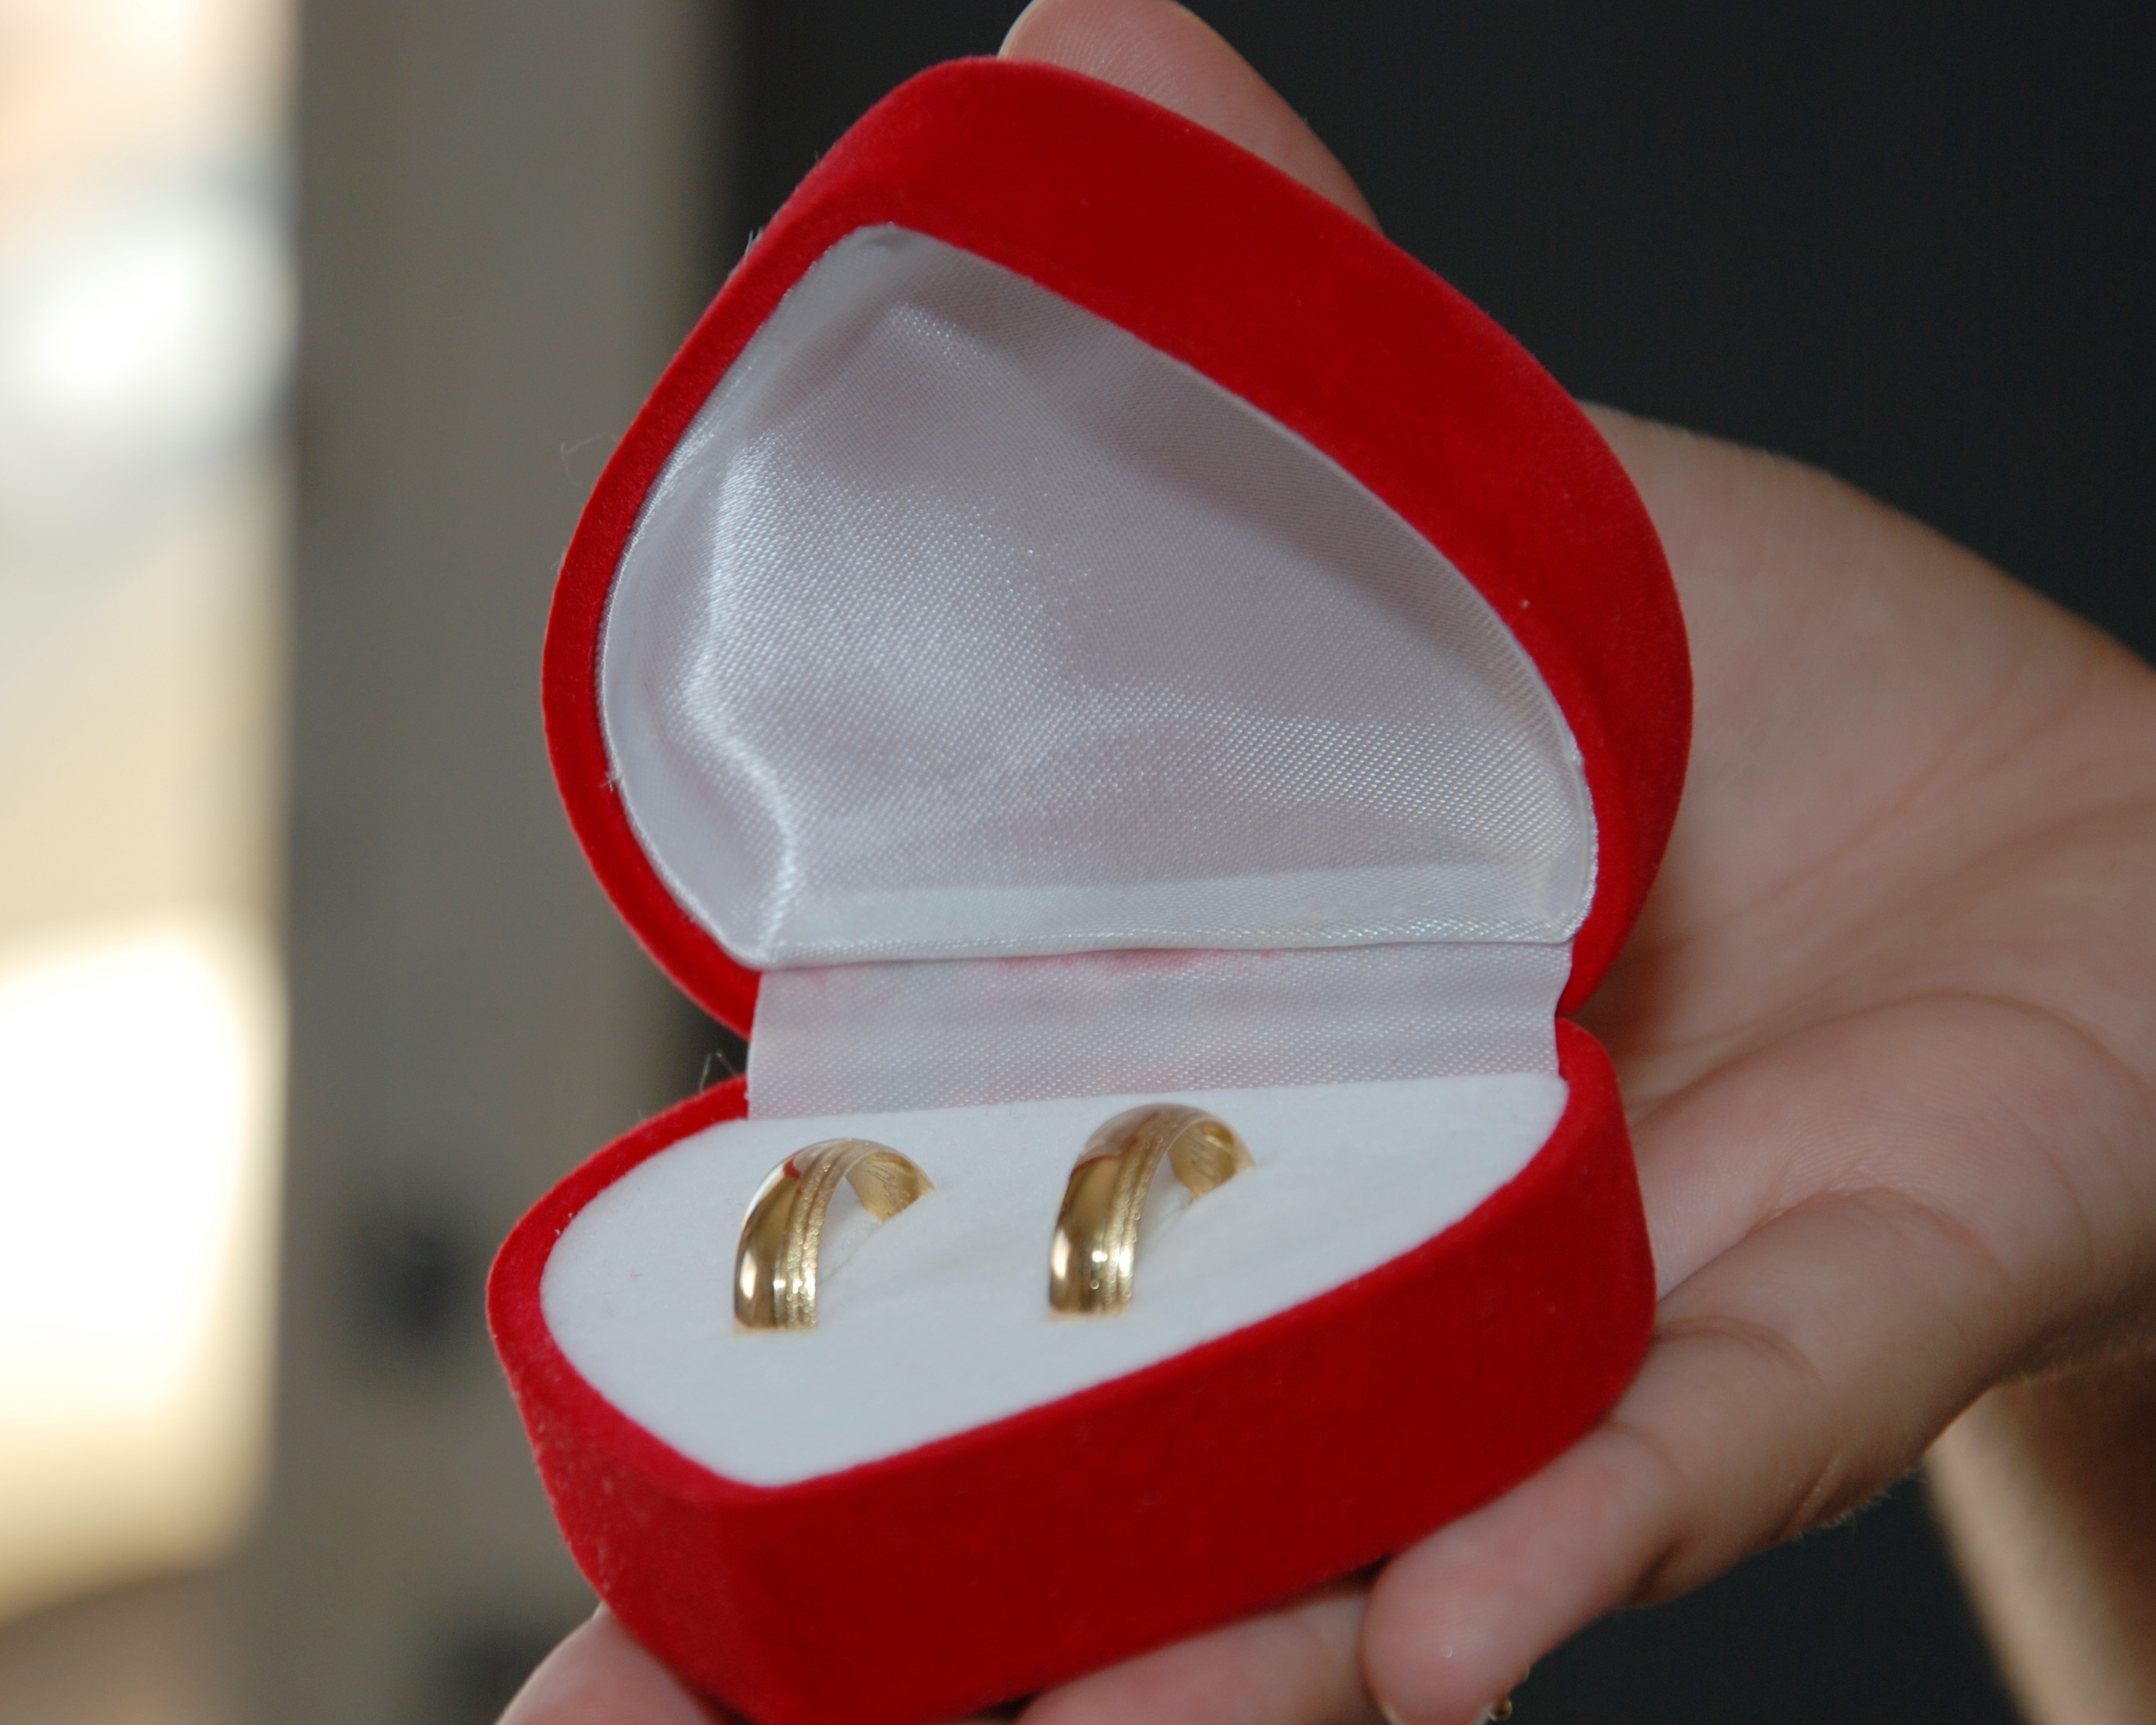
hand, heart, finger, red, marriage, product, footwear, organ, alliances, fashion accessory